MV Britannic (1929)

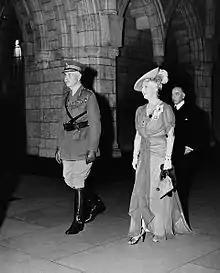
The Earl and Countess of Athlone, who sailed on "Britannic" in June 1940 when the Earl was made Governor General of Canada

By January 1940, UK passenger ships, including "Britannic", displayed posters warning passengers "BEWARE. Above all, never give away the movements of His Majesty's ships." Crews were warned that disclosing information such as ship movements violated the Defence of the Realm Act 1914.